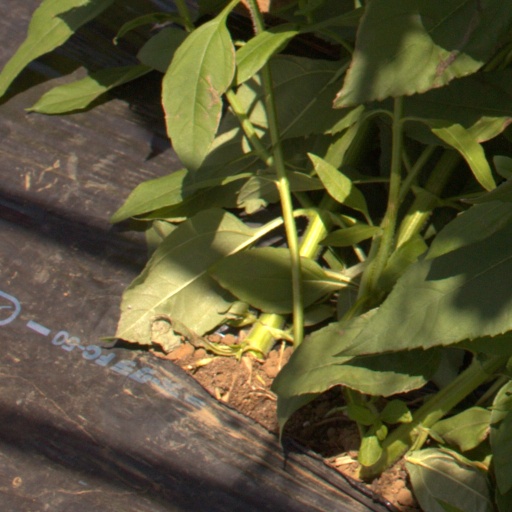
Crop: Jerusalem artichoke